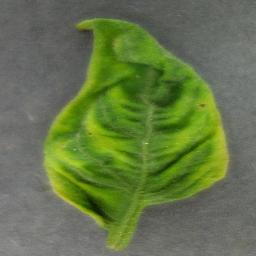
Label: Tomato___Tomato_Yellow_Leaf_Curl_Virus